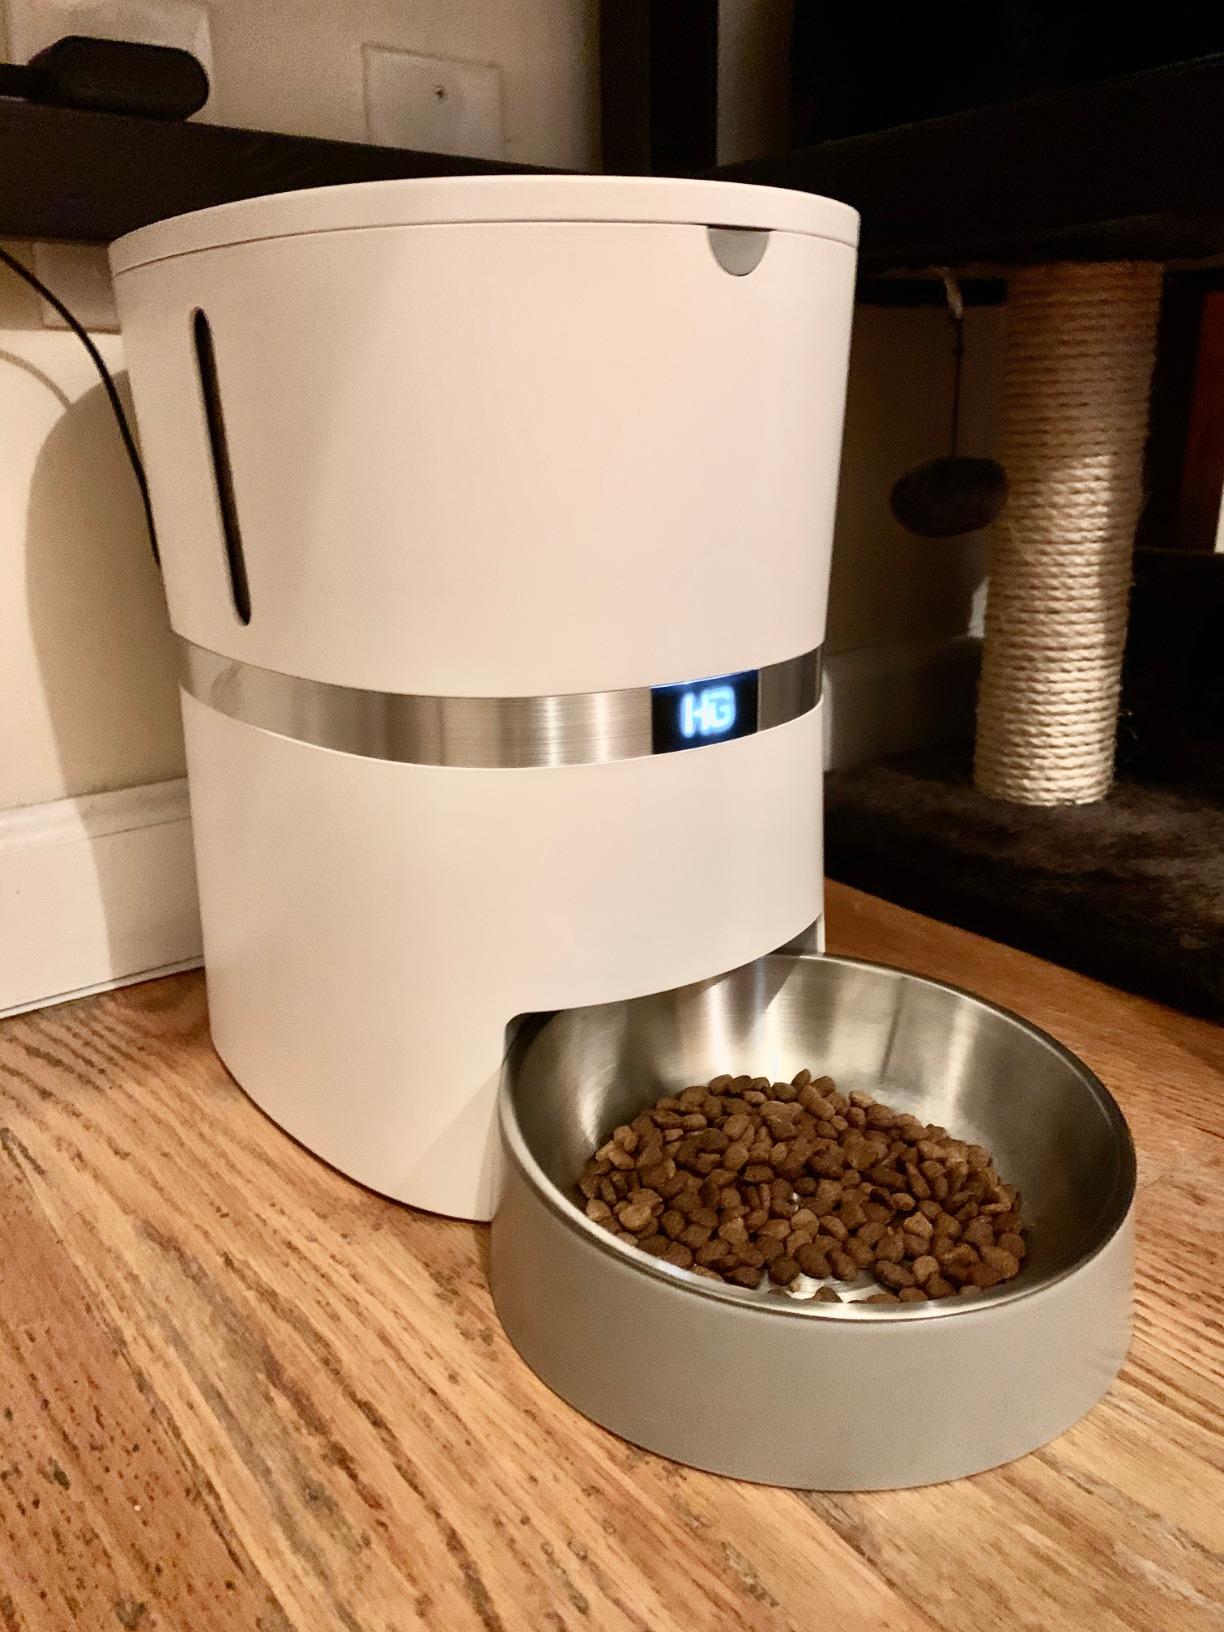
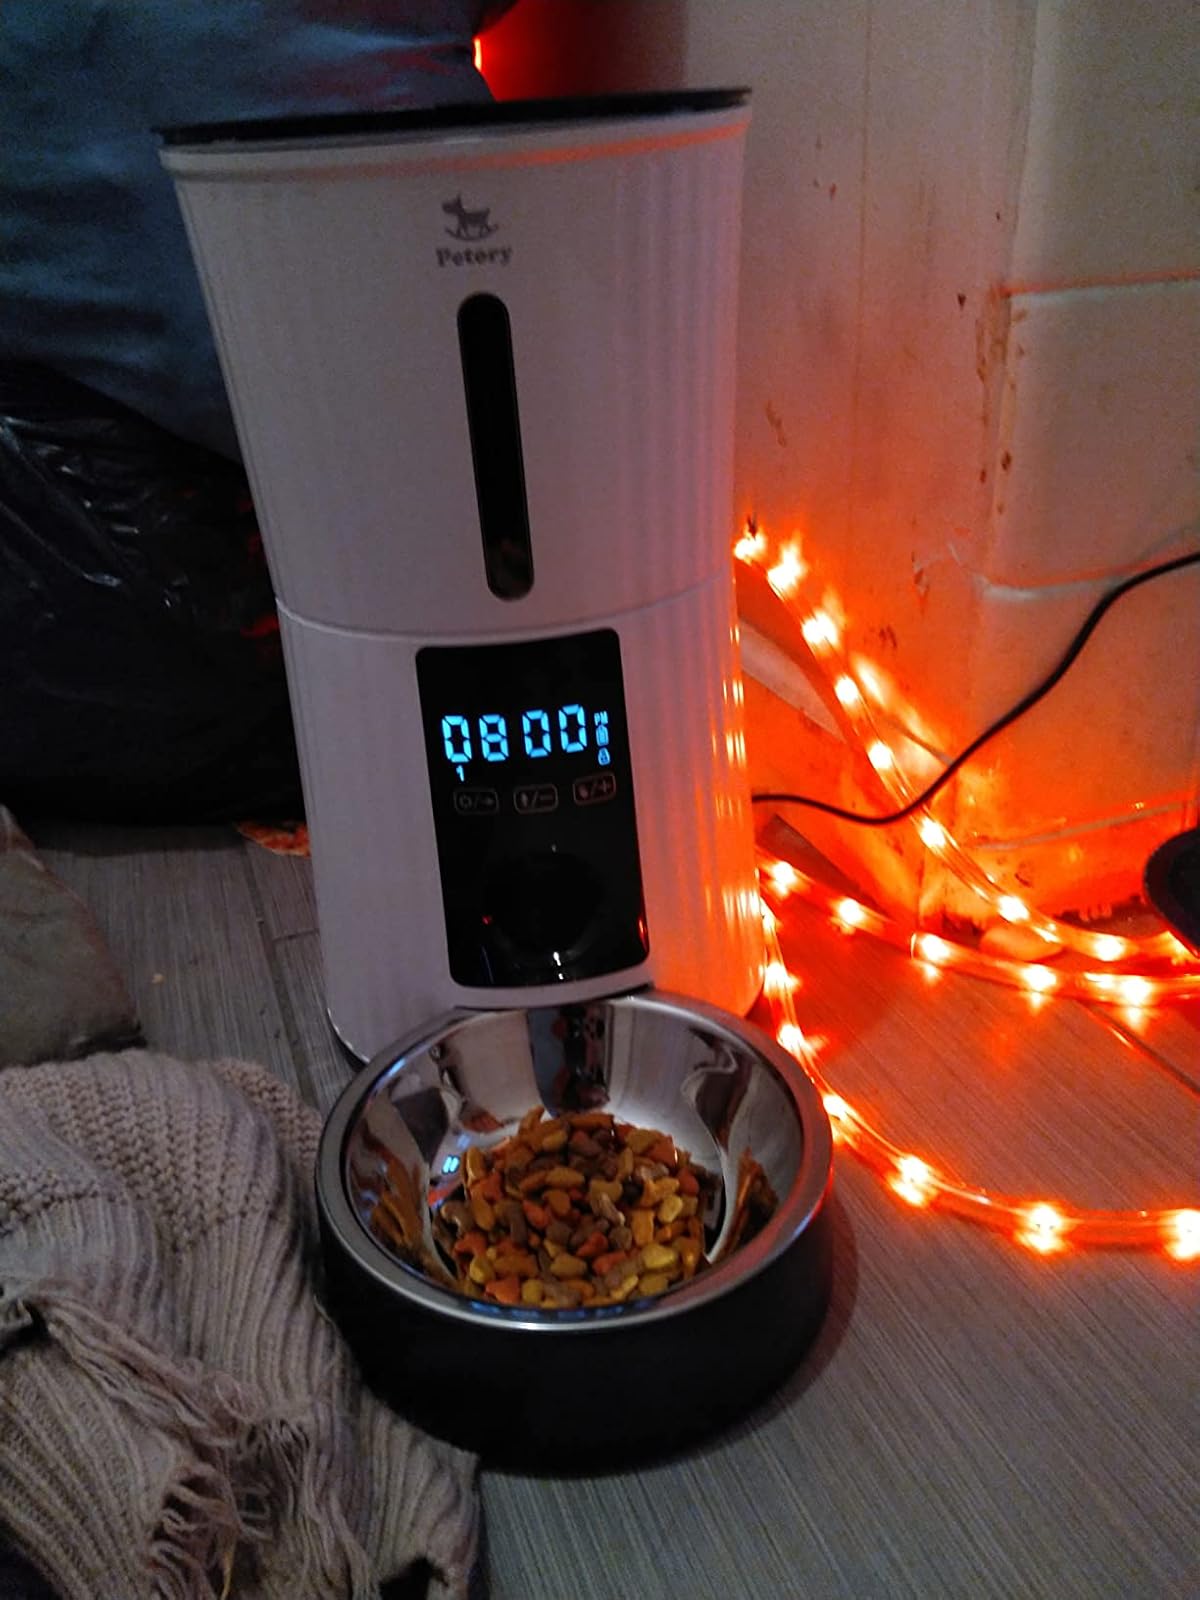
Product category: items_feeder
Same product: no